List of electoral wards in Swansea

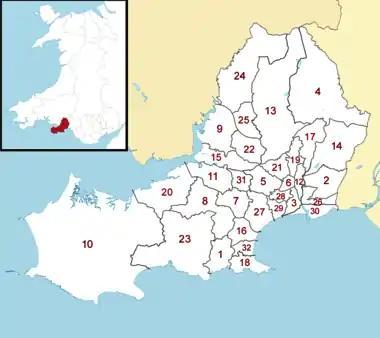
Electoral ward map of Swansea (numbered)

The following table lists the post-2022 city and county wards, the numbers of councillors elected and the communities they cover: